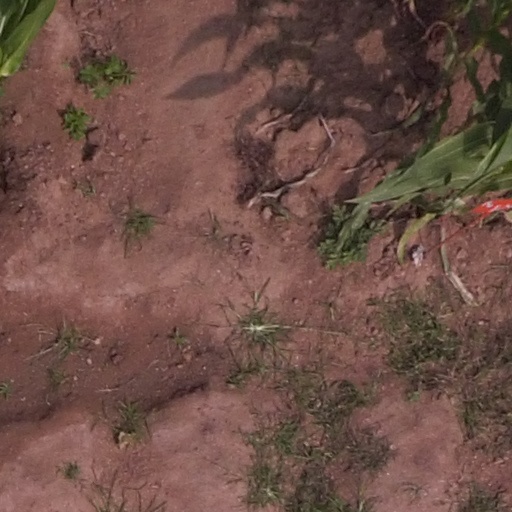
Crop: maize; corn